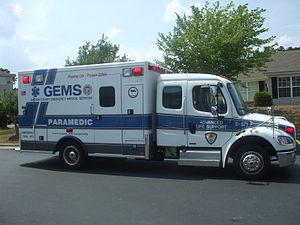
Le Freightliner Business Class M2 est une gamme de modèles de camions moyens produits par Freightliner. En production depuis juin 2002, le M2 a succédé à la série FL introduite dans les années 1990.